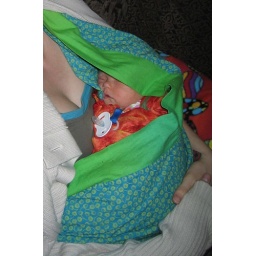
An orange pea in a green pod. May 19